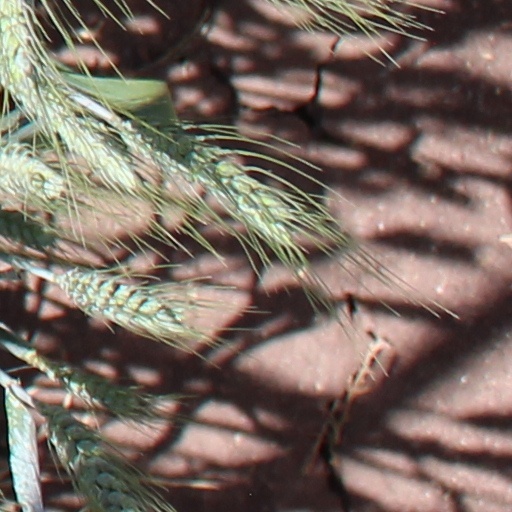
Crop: wheat